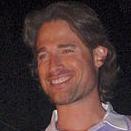
Age: 35